The Harvard Lampoon

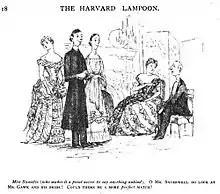
Cartoon by philosopher G. Santayana, Harvard class of 1886

The "Harvard Lampoon" was first published in 1876 by seven founders including Ralph Wormeley Curtis, Edward Sandford Martin, Edmund March Wheelwright, and Arthur Murray Sherwood (father of Robert E. Sherwood). The first issue of the "Lampoon" was a single copy, nailed to a tree in Harvard Yard. In its earliest years the magazine focused primarily on the satirization of Harvard and Boston Brahmin society. As the "Lampoon" began to gain notoriety on campus, the society moved from offices in Hollis Hall to addresses on Holyoke and Plympton streets respectively. These collections of rooms rented by the trustees of the "Lampoon" were famous not only for their beer nights, but also with the regularity that the "Lampoon" spent the profits made on each magazine for these beer nights. "It was a good night when the Lampoon could afford coal and beer, and they often had to choose between one or the other." Pranks abounded in the early years, some more destructive than others. William Randolph Hearst was expelled from Harvard after sending a pudding pot used as a chamber pot to a professor.